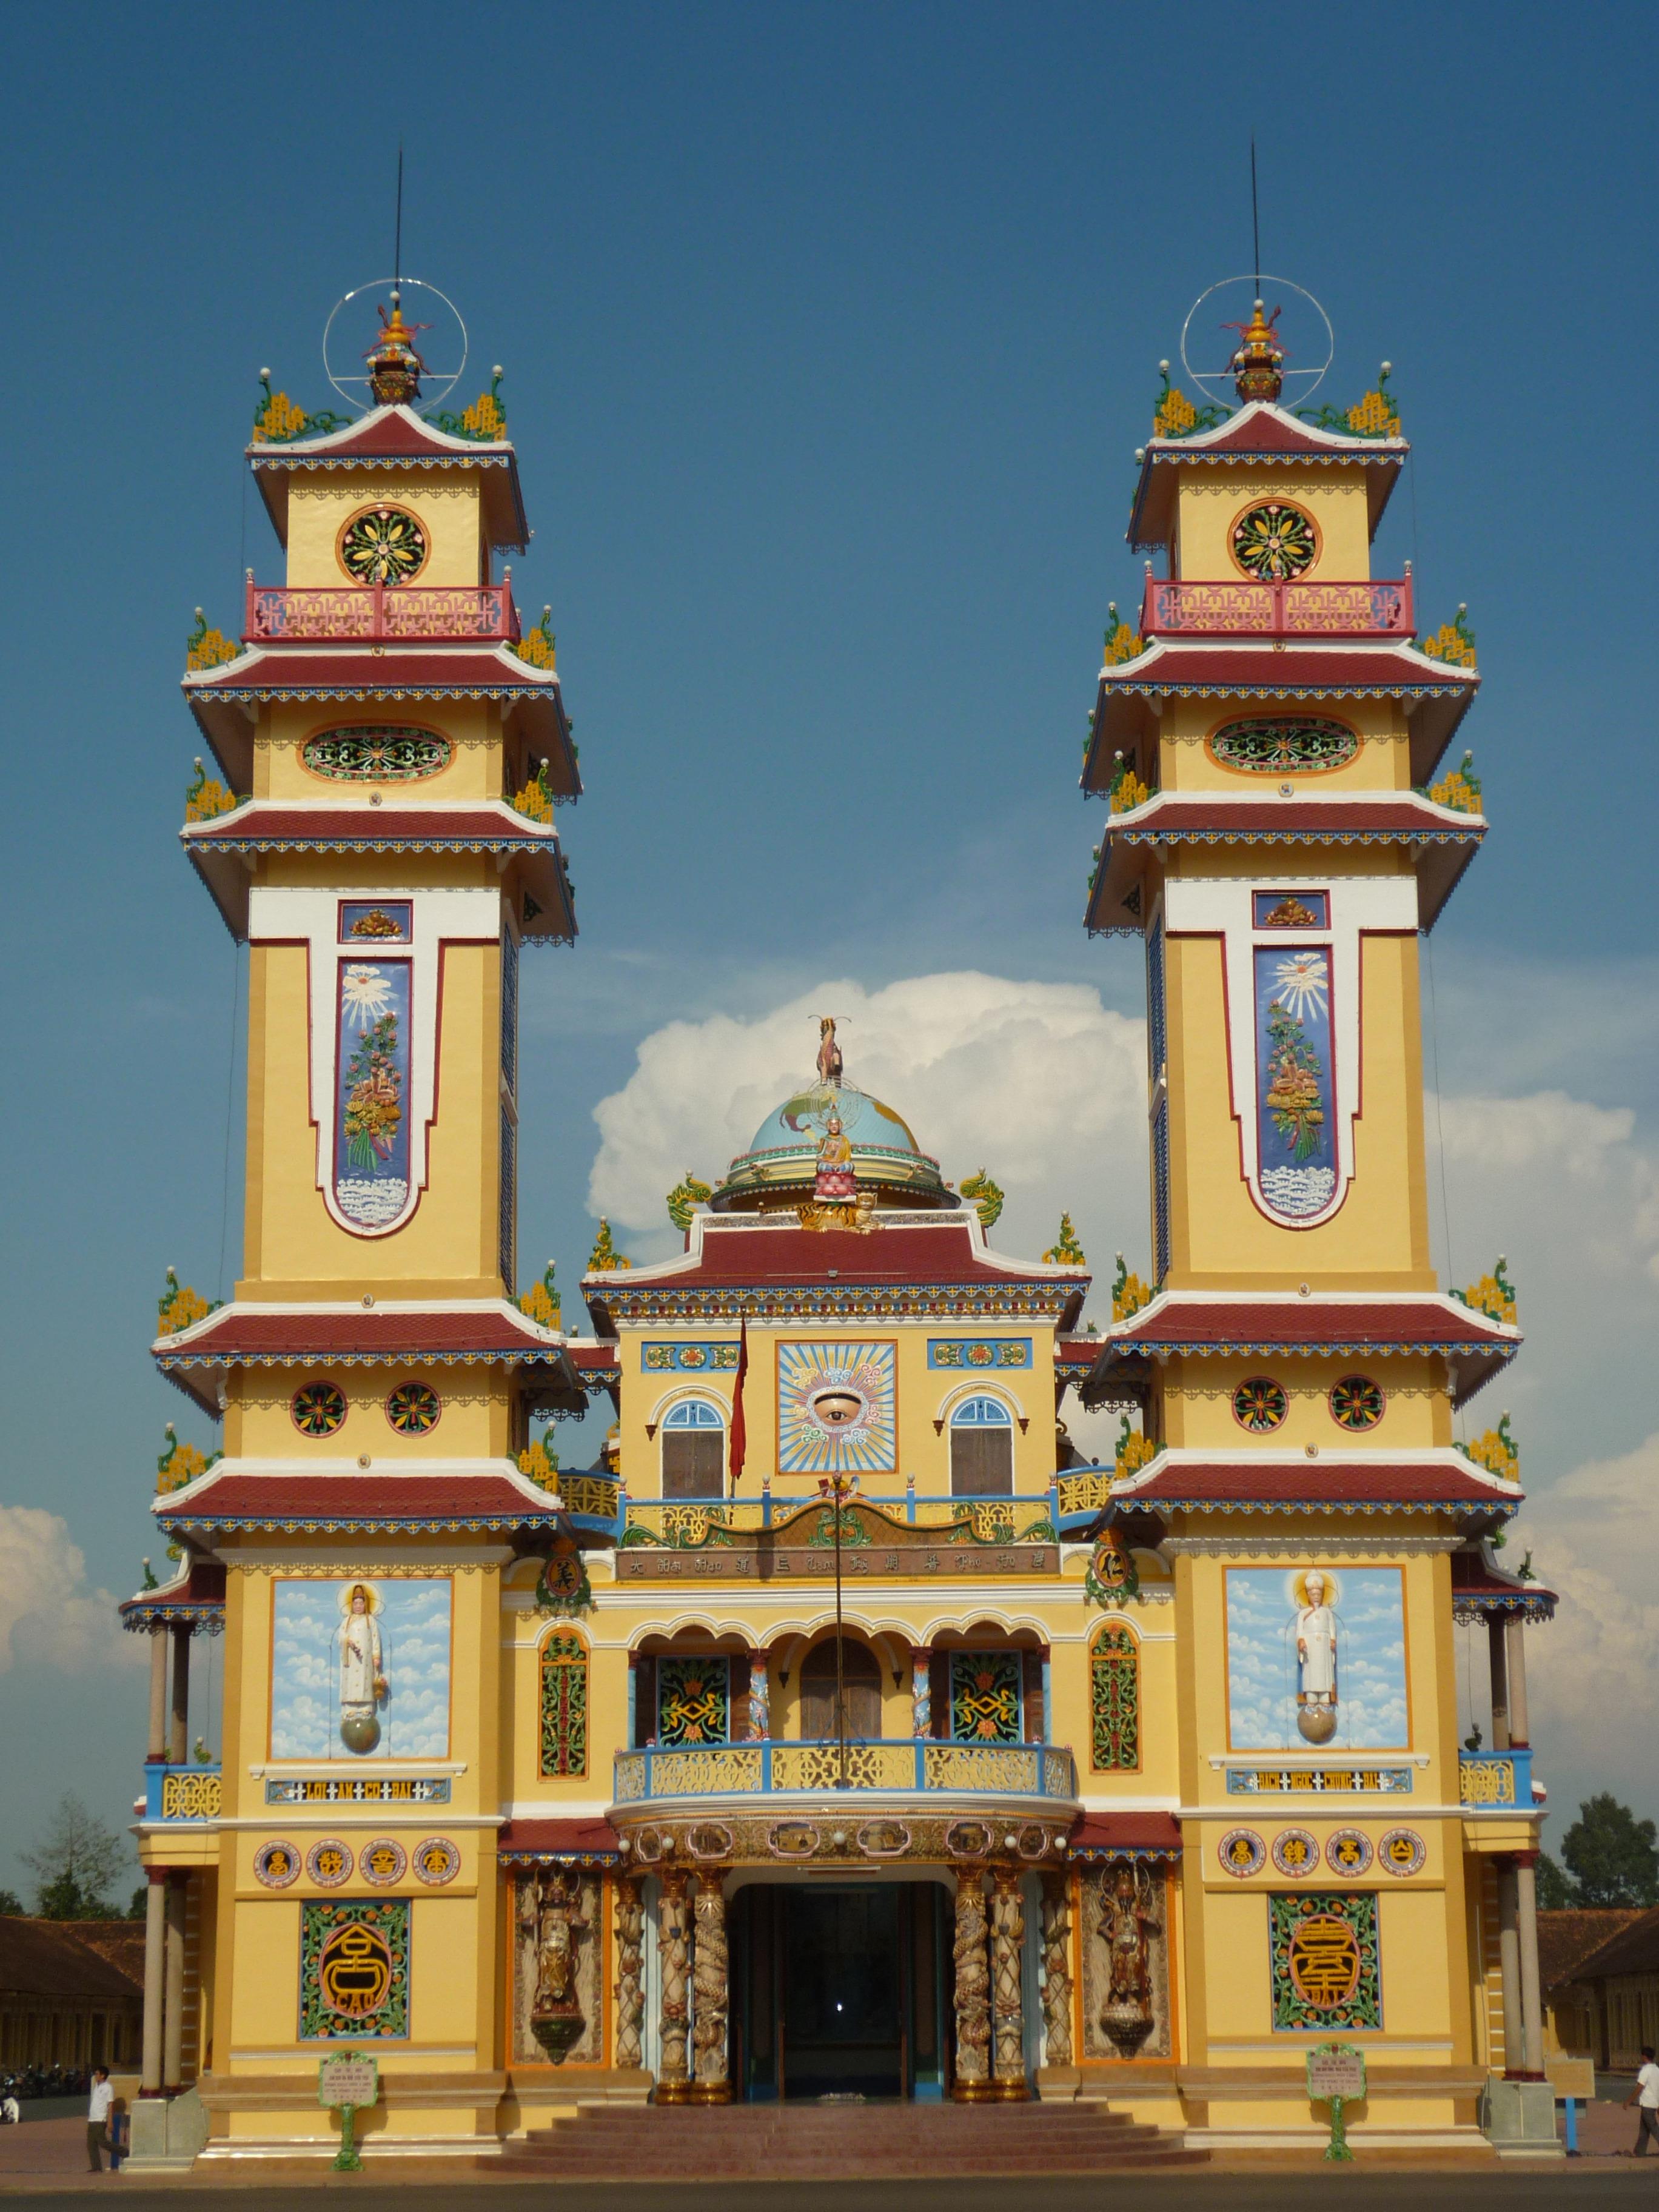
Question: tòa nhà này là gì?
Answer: là một ngôi chùa